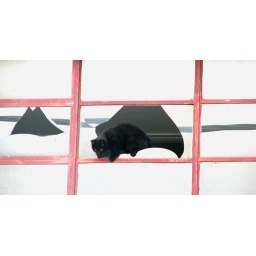
cat in the window